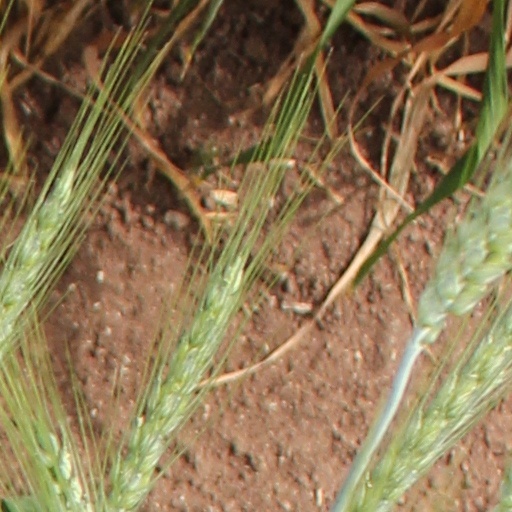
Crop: wheat